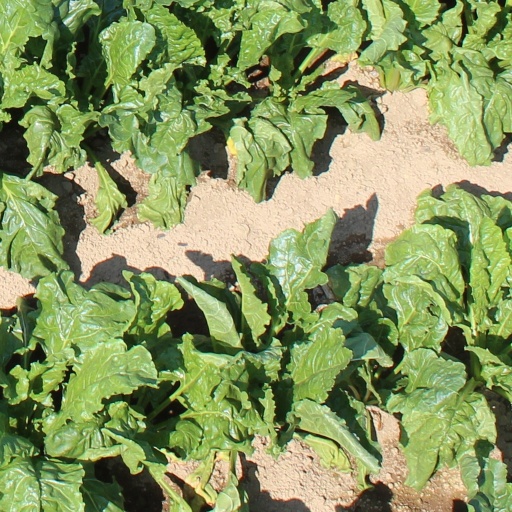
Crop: sugar beet